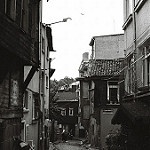
Label: street